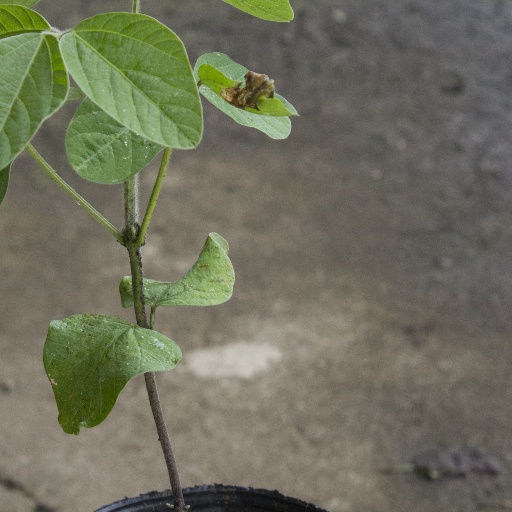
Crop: soybean